Magic Carpet Ride (film)

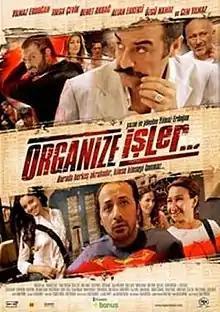
Theatrical Poster

Magic Carpet Ride (A.K.A.: "Organized Jobs") is a 2005 Turkish comedy film, written and directed by Yılmaz Erdoğan, about a small-time criminal who accidentally recruits a failed comedy Superman impersonator into his gang. The film, which went on nationwide release on , is the first Turkish production to be shot in 1:2, 35mm CinemaScope format. The second film, Organize İşler: Sazan Sarmalı, released in 2019.